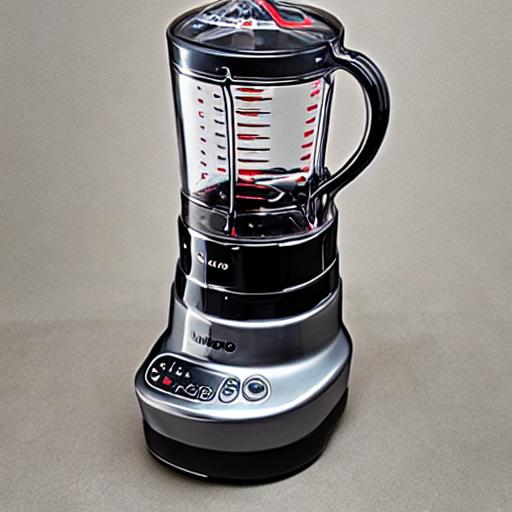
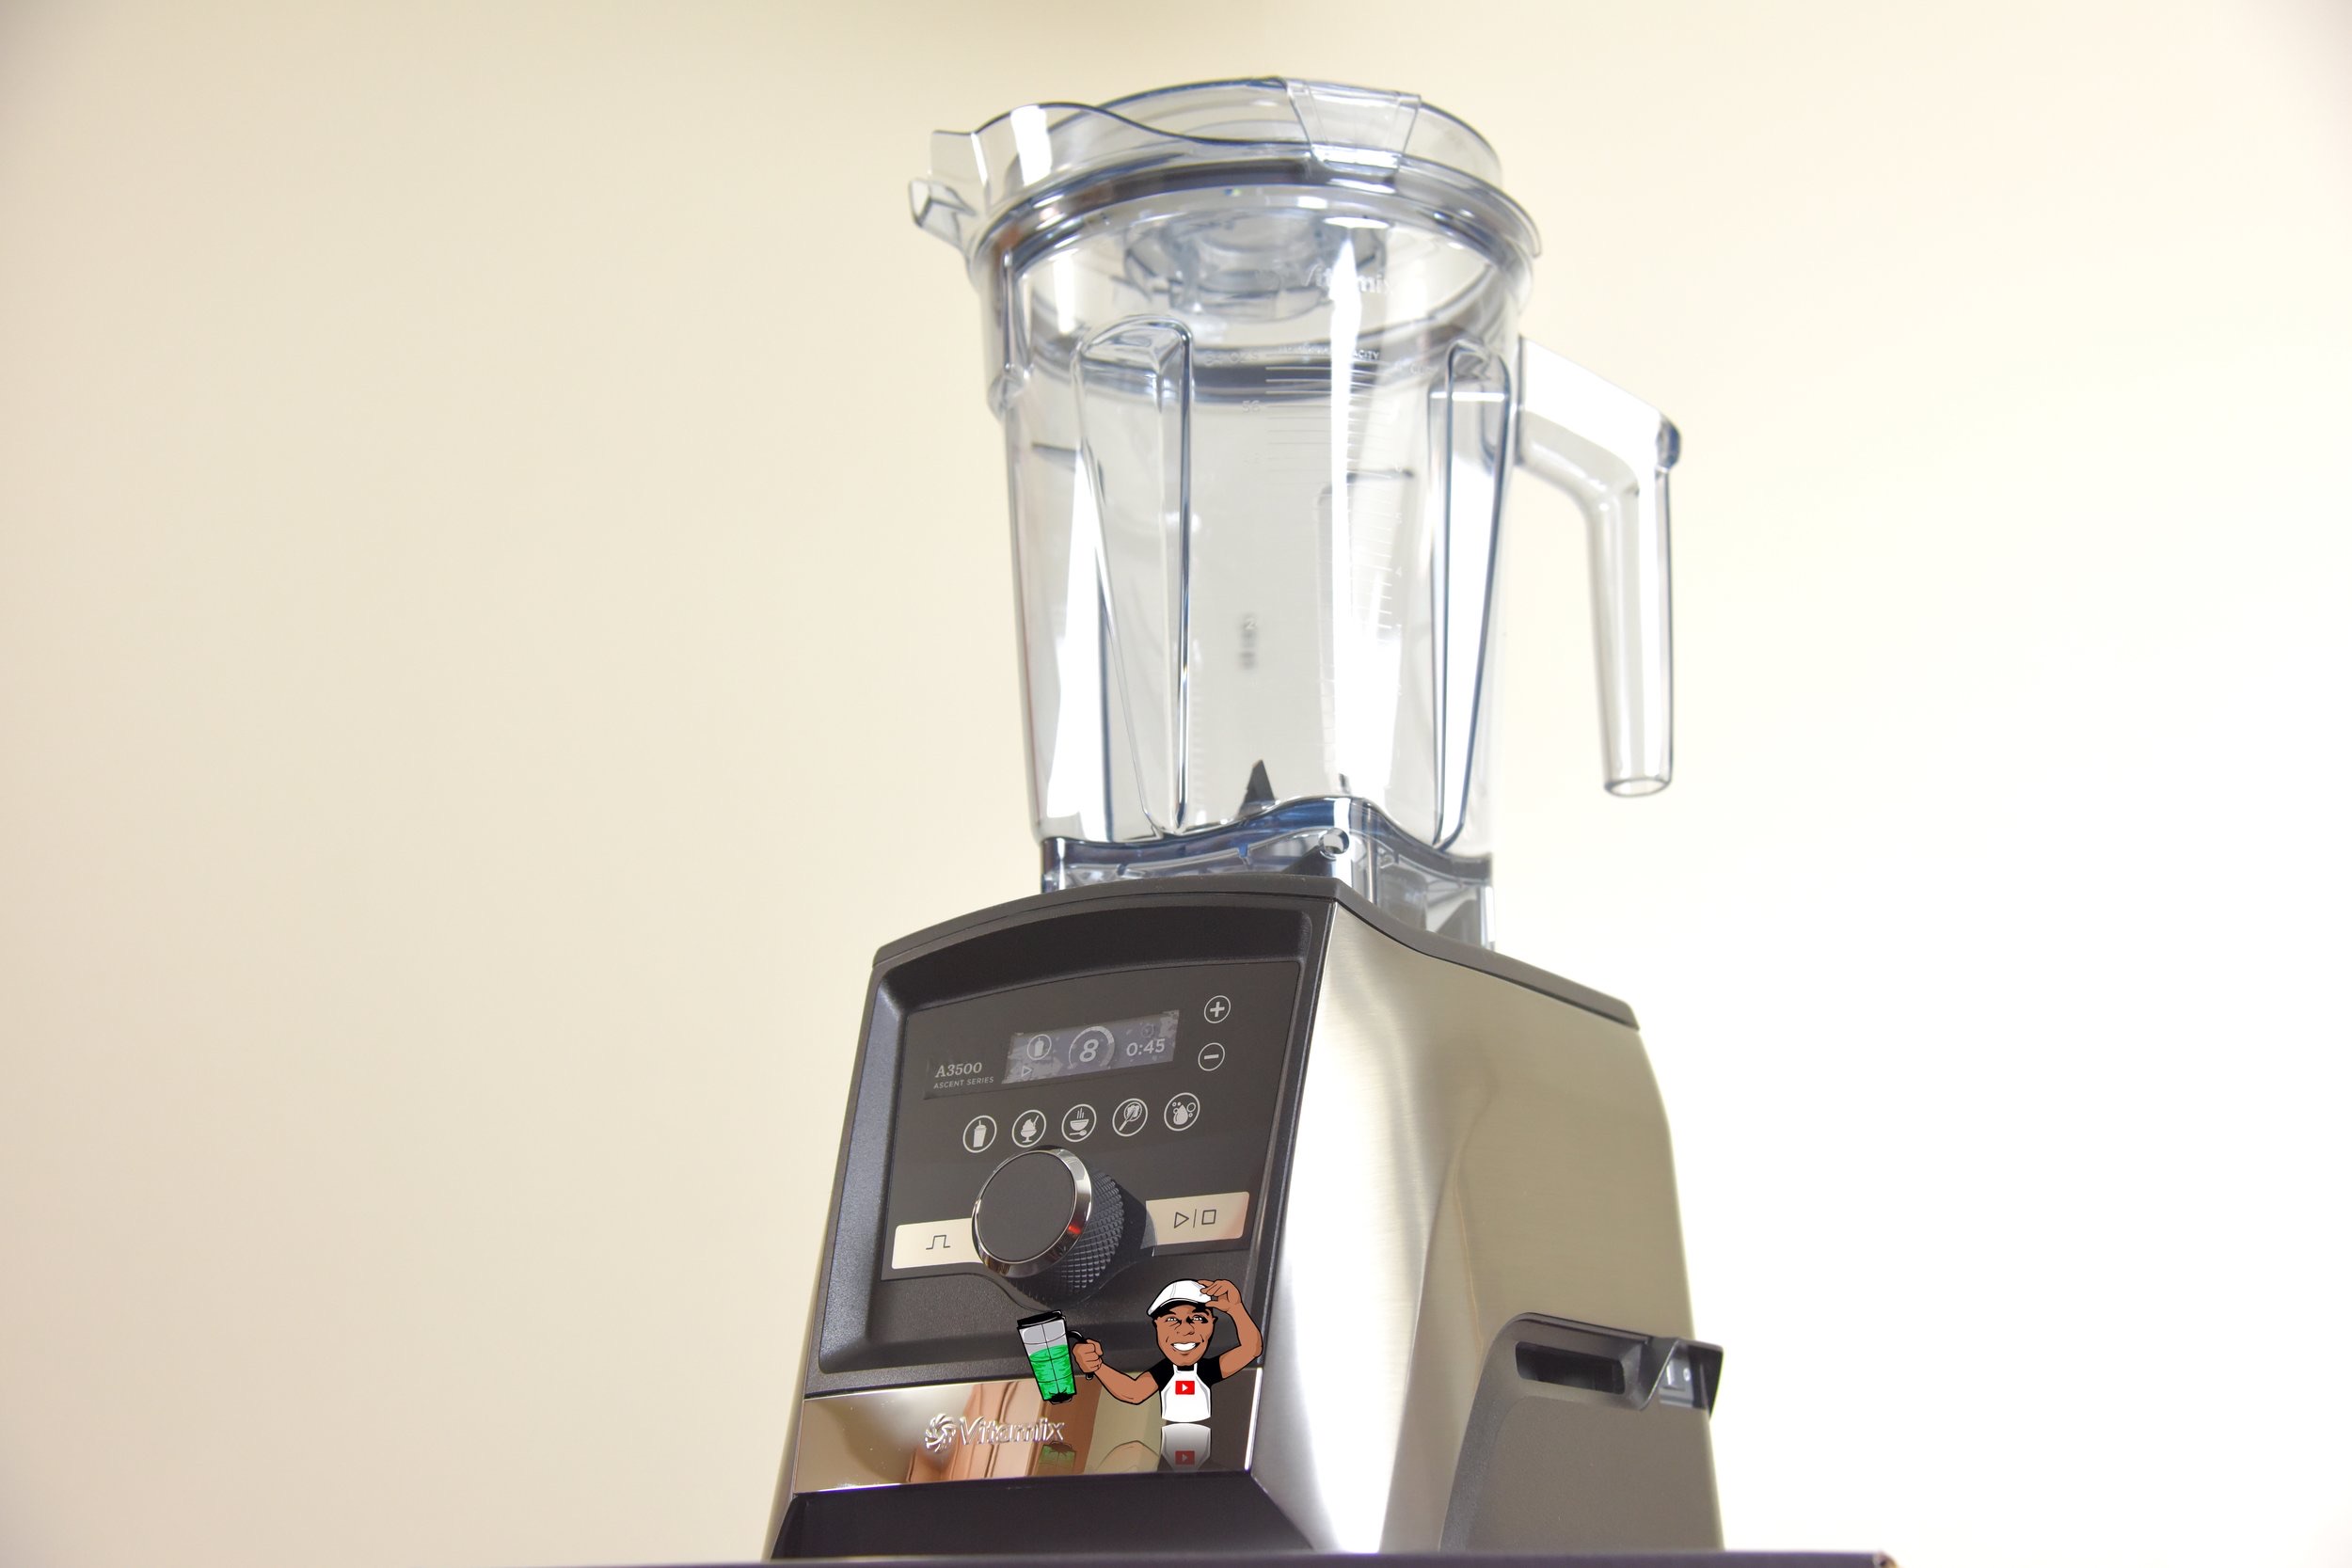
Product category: items_blender
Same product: no